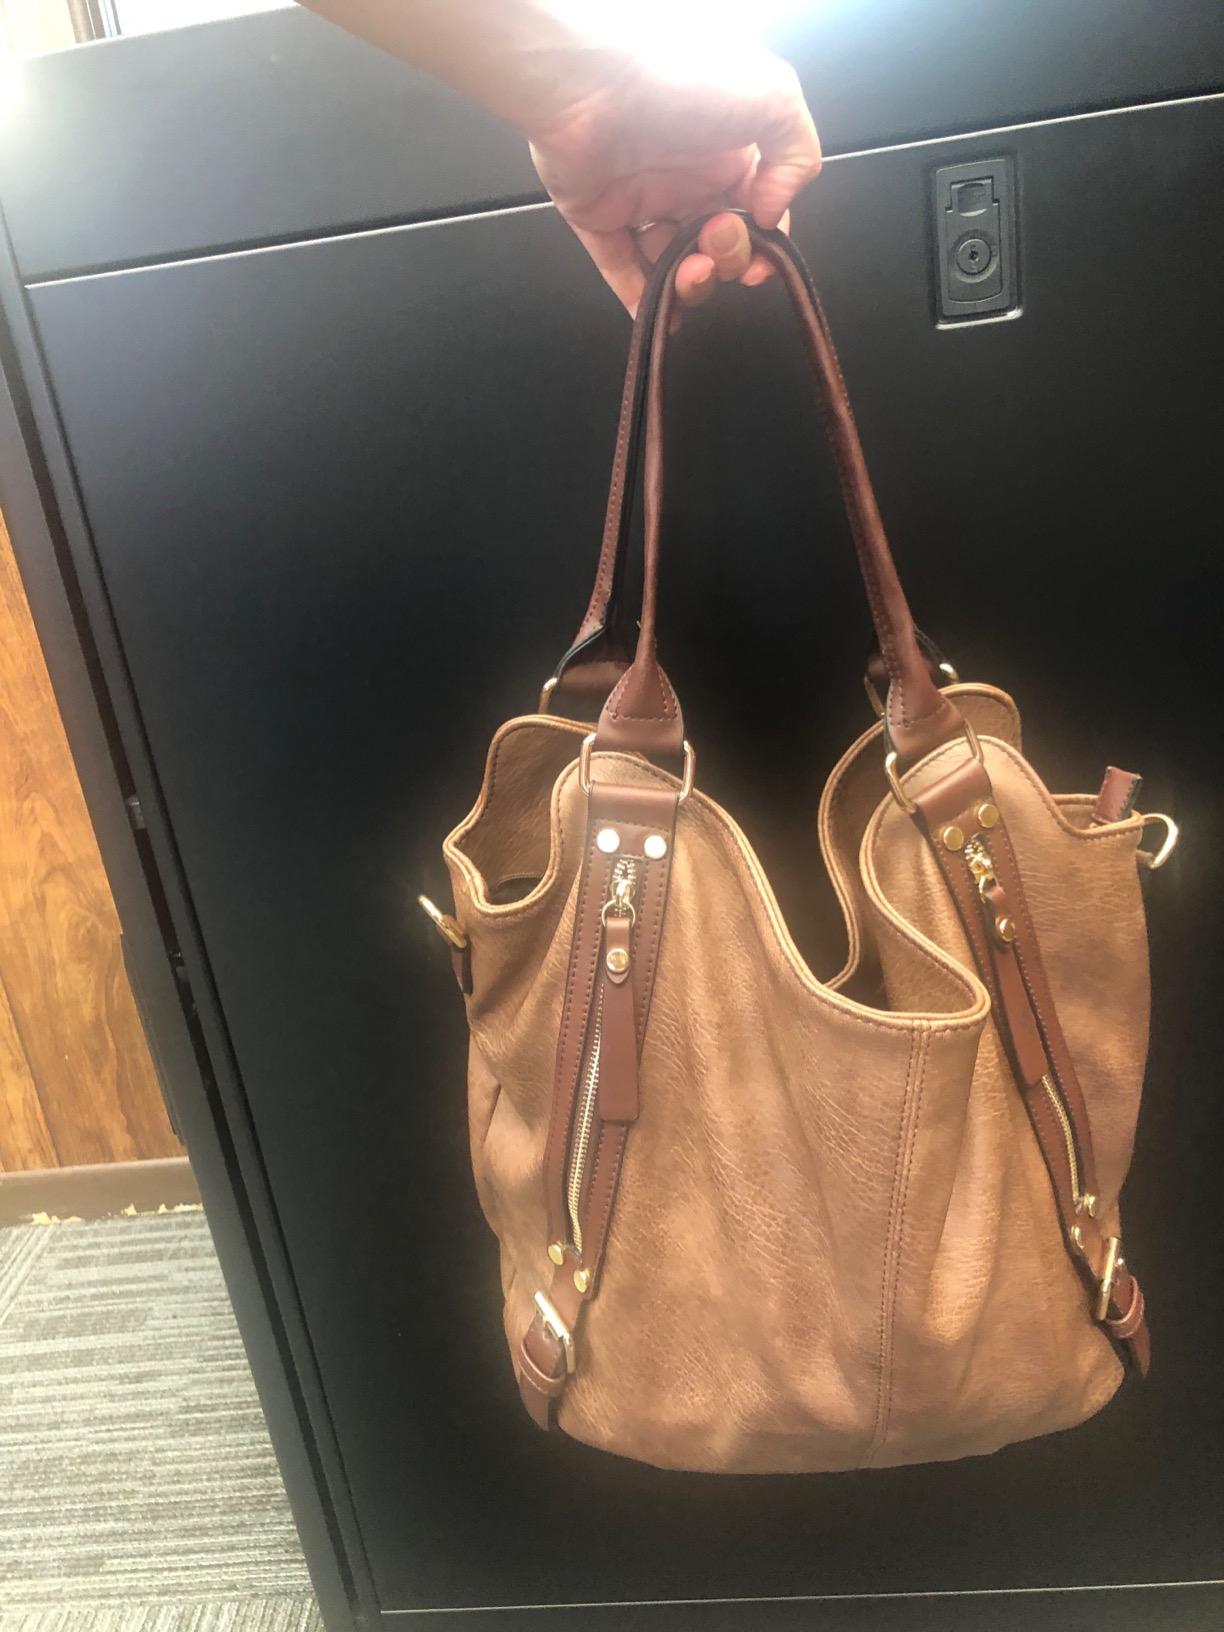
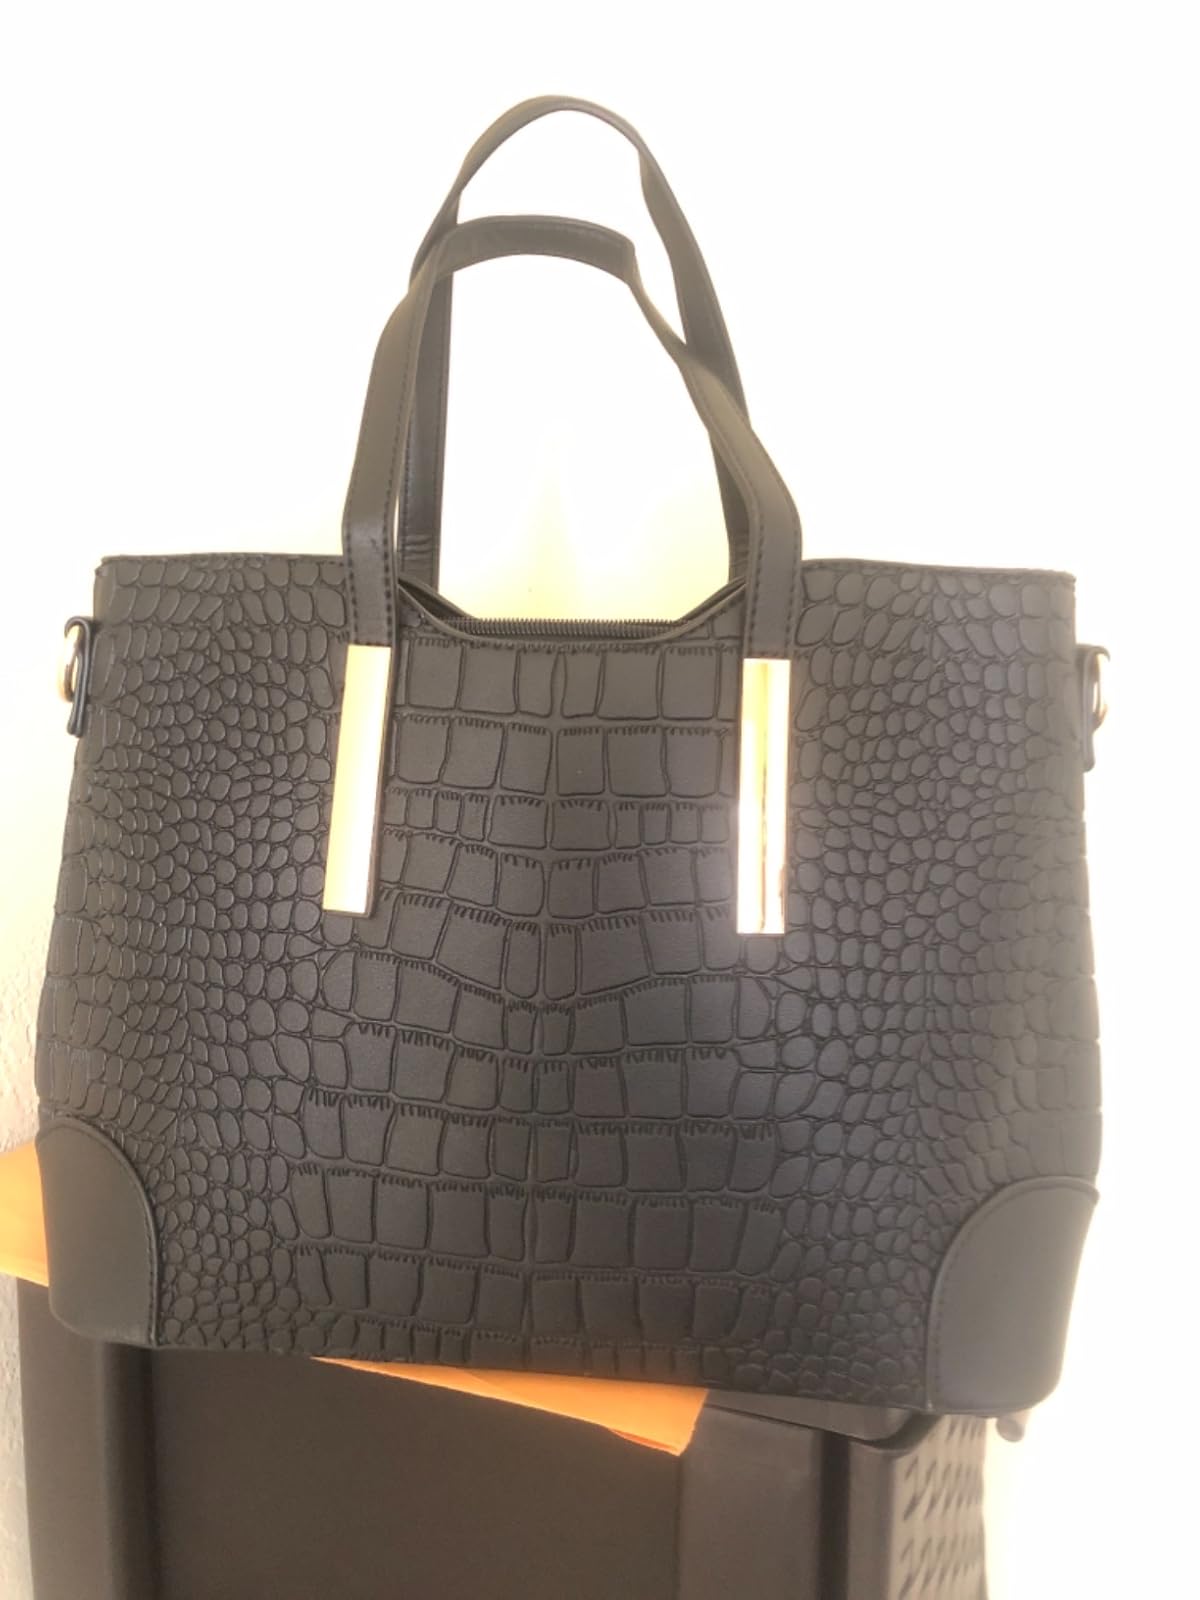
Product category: accessories_handbag
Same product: no